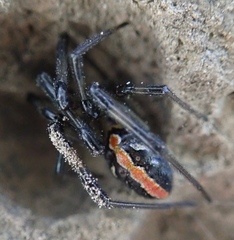
Species: Lactrodectus_hesperus